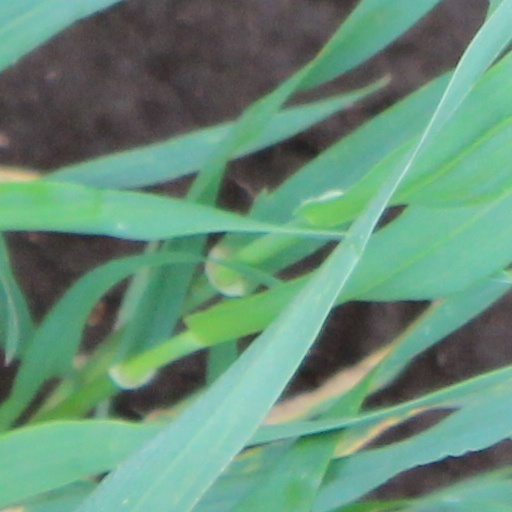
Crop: wheat